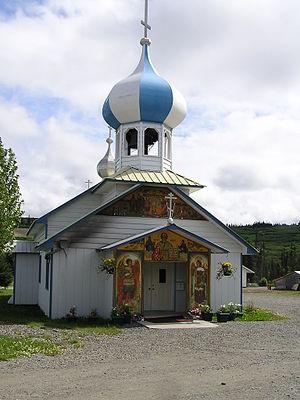
Nikolaevsk est un village américain situé dans l'Alaska, à 355 km d'Anchorage, et à 40 km de Homer, il fait partie du Borough de la péninsule de Kenai.